Material properties of diamond

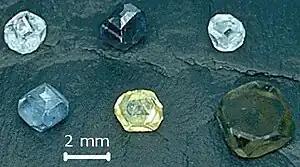
Synthetic diamonds of various colors grown by the high-pressure high-temperature technique. The diamond size is ~.

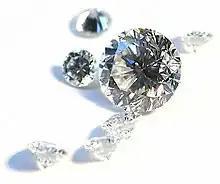
A scattering of round-brilliant cut diamonds shows the many reflecting facets.

Diamonds occur in various colors: black, brown, yellow, gray, white, blue, orange, purple to pink, and red. Colored diamonds contain crystallographic defects, including substitutional impurities and structural defects, that cause the coloration. Theoretically, pure diamonds would be transparent and colorless. Diamonds are scientifically classed into two main "types" and several subtypes, according to the nature of defects present and how they affect light absorption: